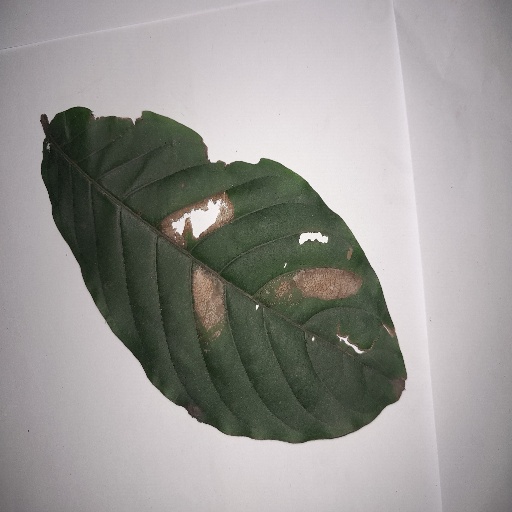
Species: HariTaki
Leaf condition: Bacterial Spot